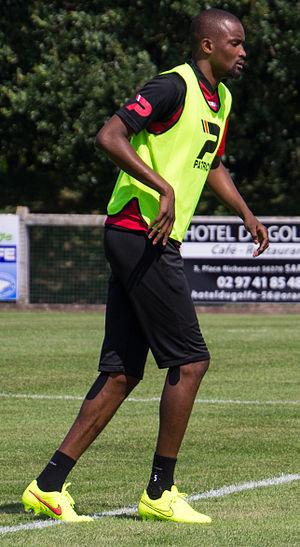
Mustapha Diallo à l'entrainement le 11 juillet 2014
Mustapha Elhadji Diallo, né le 14 mai 1986, est un footballeur sénégalais qui évolue au poste de milieu de terrain.